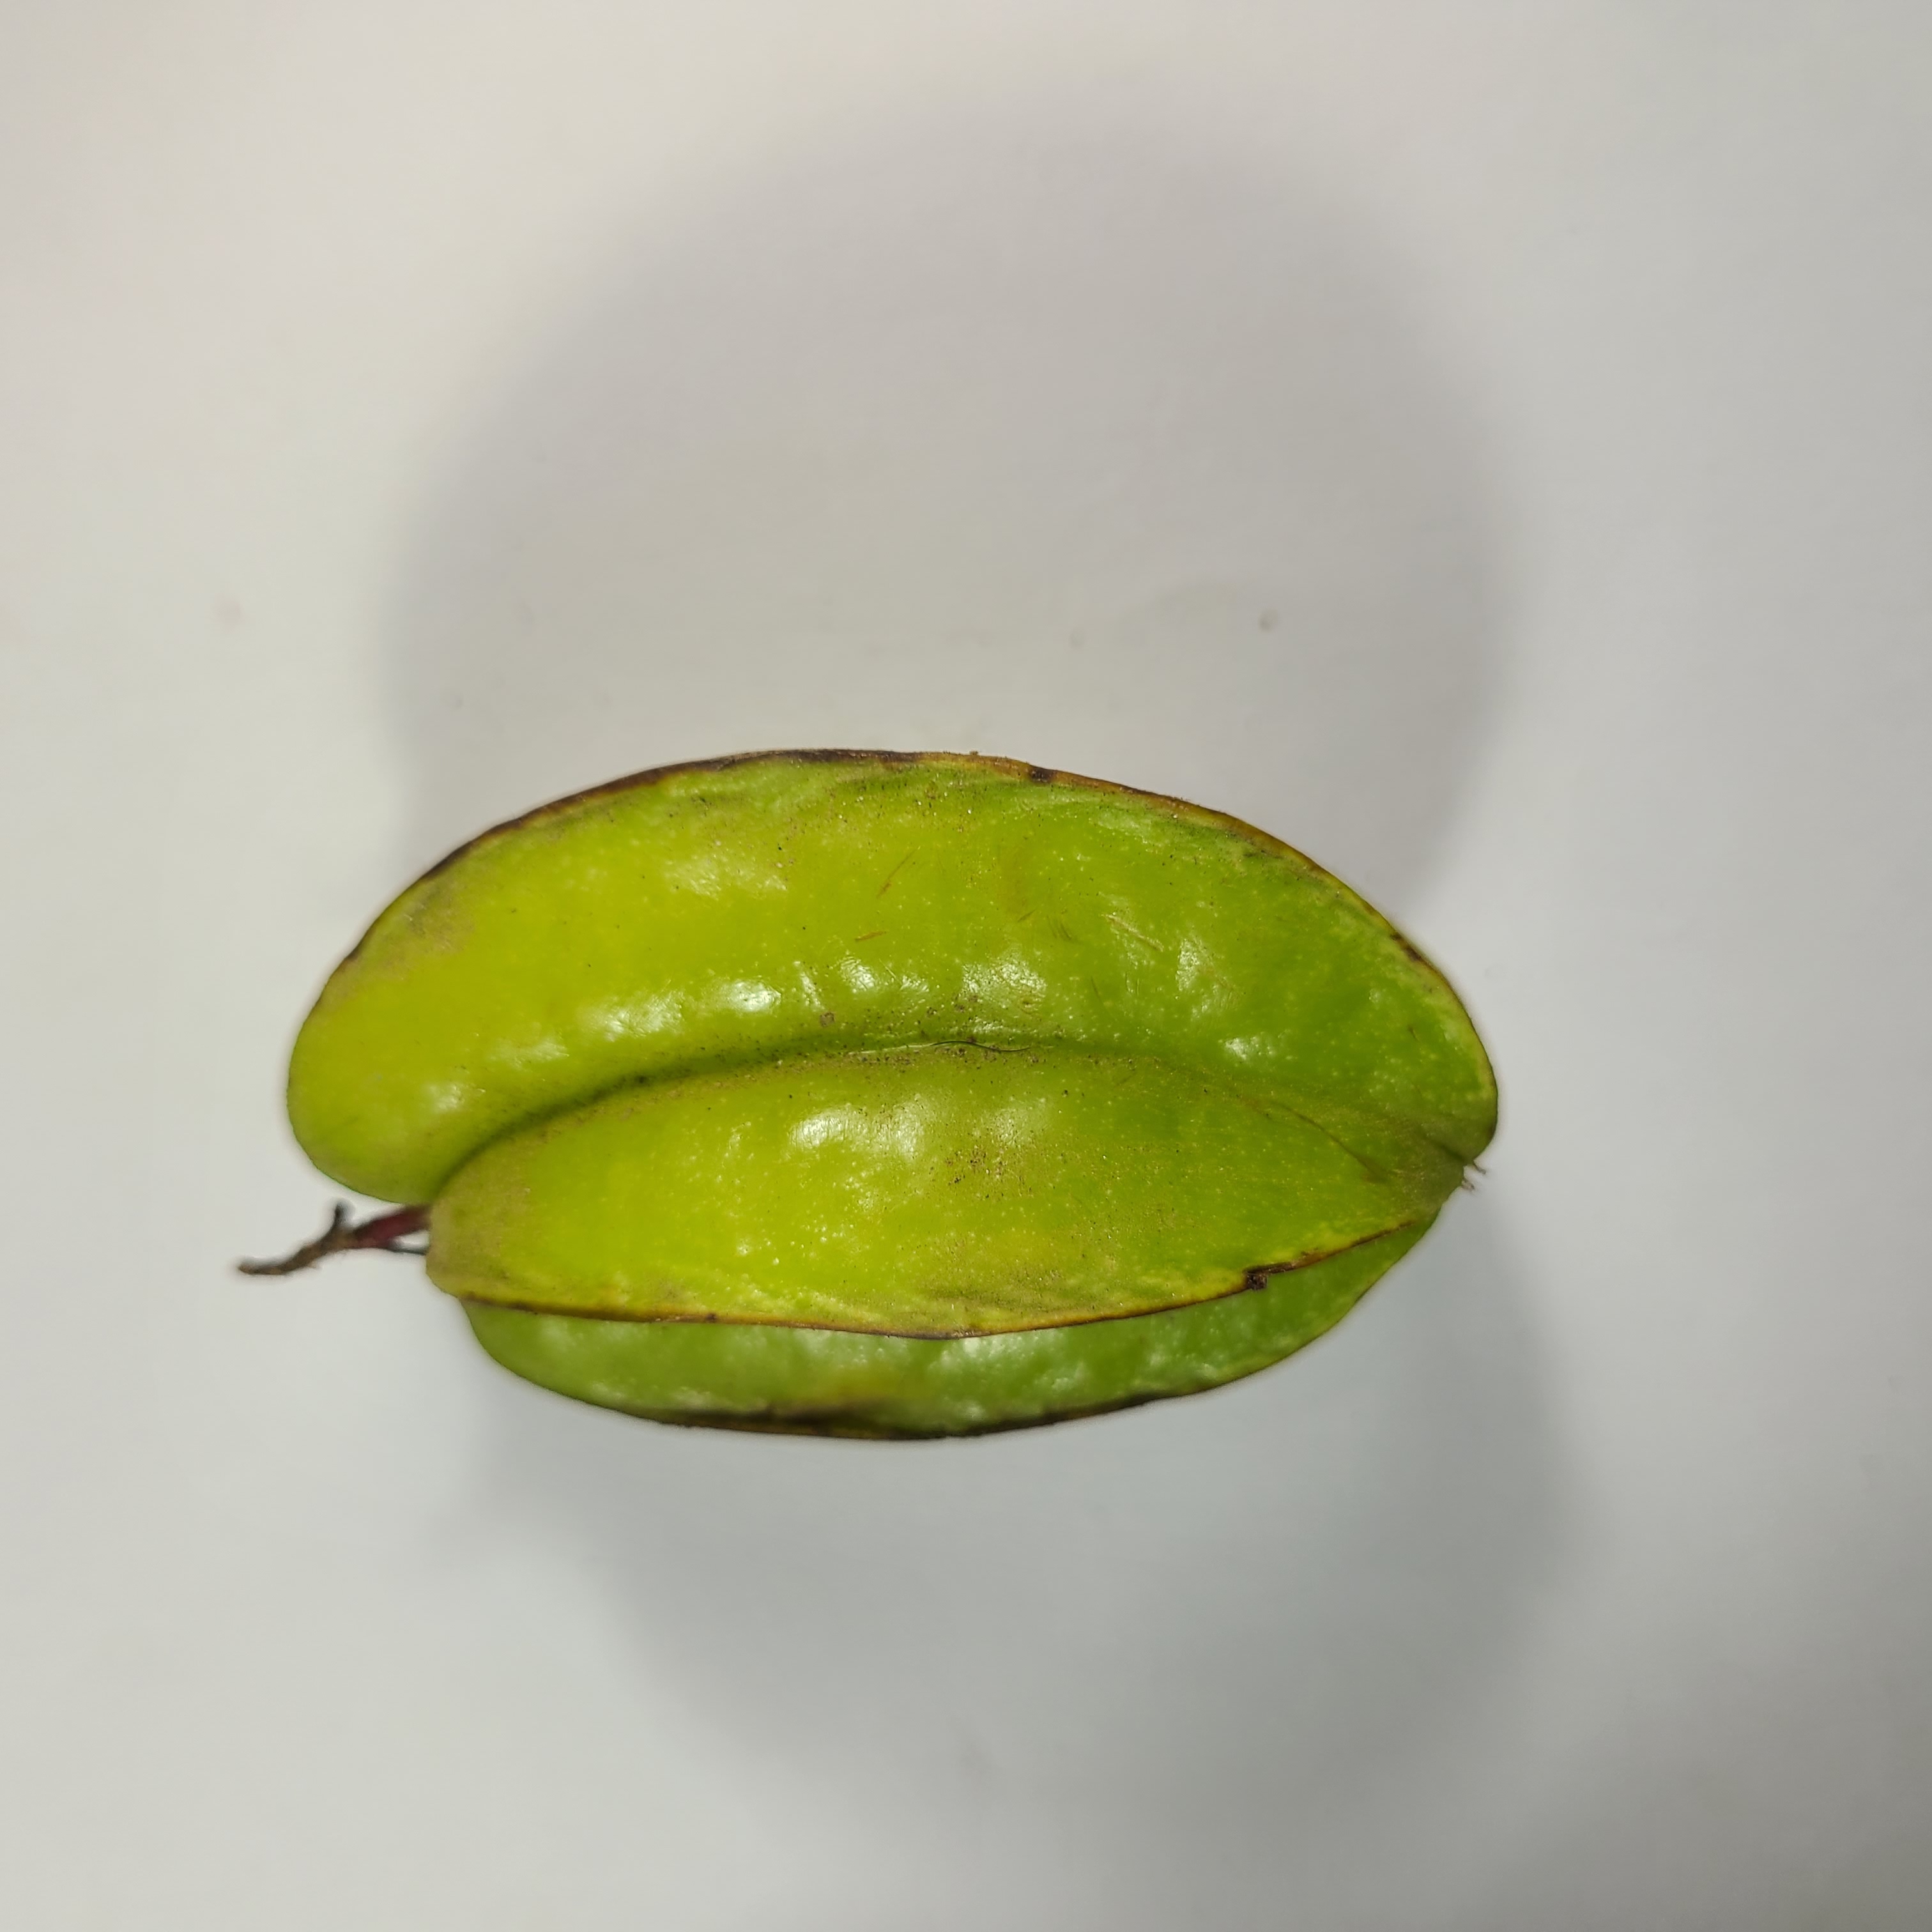
Label: Unhealthy Fruits